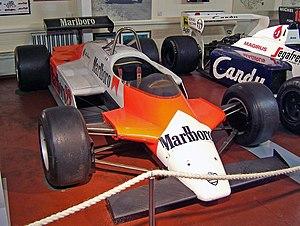
La marque italienne Alfa Romeo a participé au championnat de Formule 1 en tant que constructeur automobile et fabricant de blocs-cylindres de 1950 à 1988. Depuis 2018, Alfa Romeo Racing est la dénomination de Sauber en championnat du monde de Formule 1.
Andrea De Cesaris, né le 31 mai 1959 à Rome et mort le 5 octobre 2014 dans la même ville d'un accident de moto, est un pilote automobile italien qui a participé au championnat du monde de Formule 1 de 1980 à 1994. Il aura disputé 208 Grands Prix et obtenu une pole position.
Autodelta, anciennement Auto Delta, est un constructeur automobile italien indépendant de 1963 à 1966 qui devient ensuite l'écurie officielle du département courses du constructeur Alfa Romeo. Autodelta est la branche qui gérait l'engagement officiel d'Alfa Romeo en championnat du monde de Formule 1 de 1979 à 1985